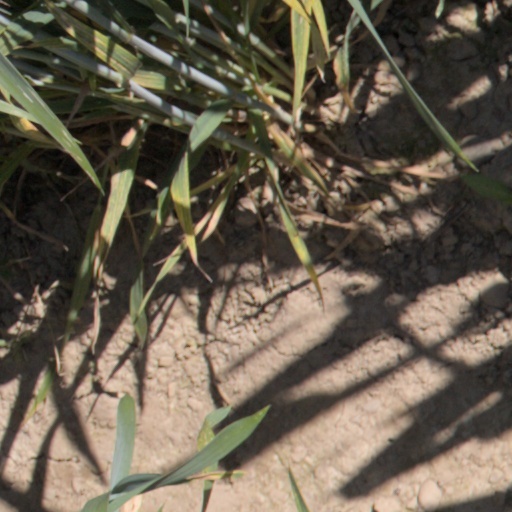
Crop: wheat